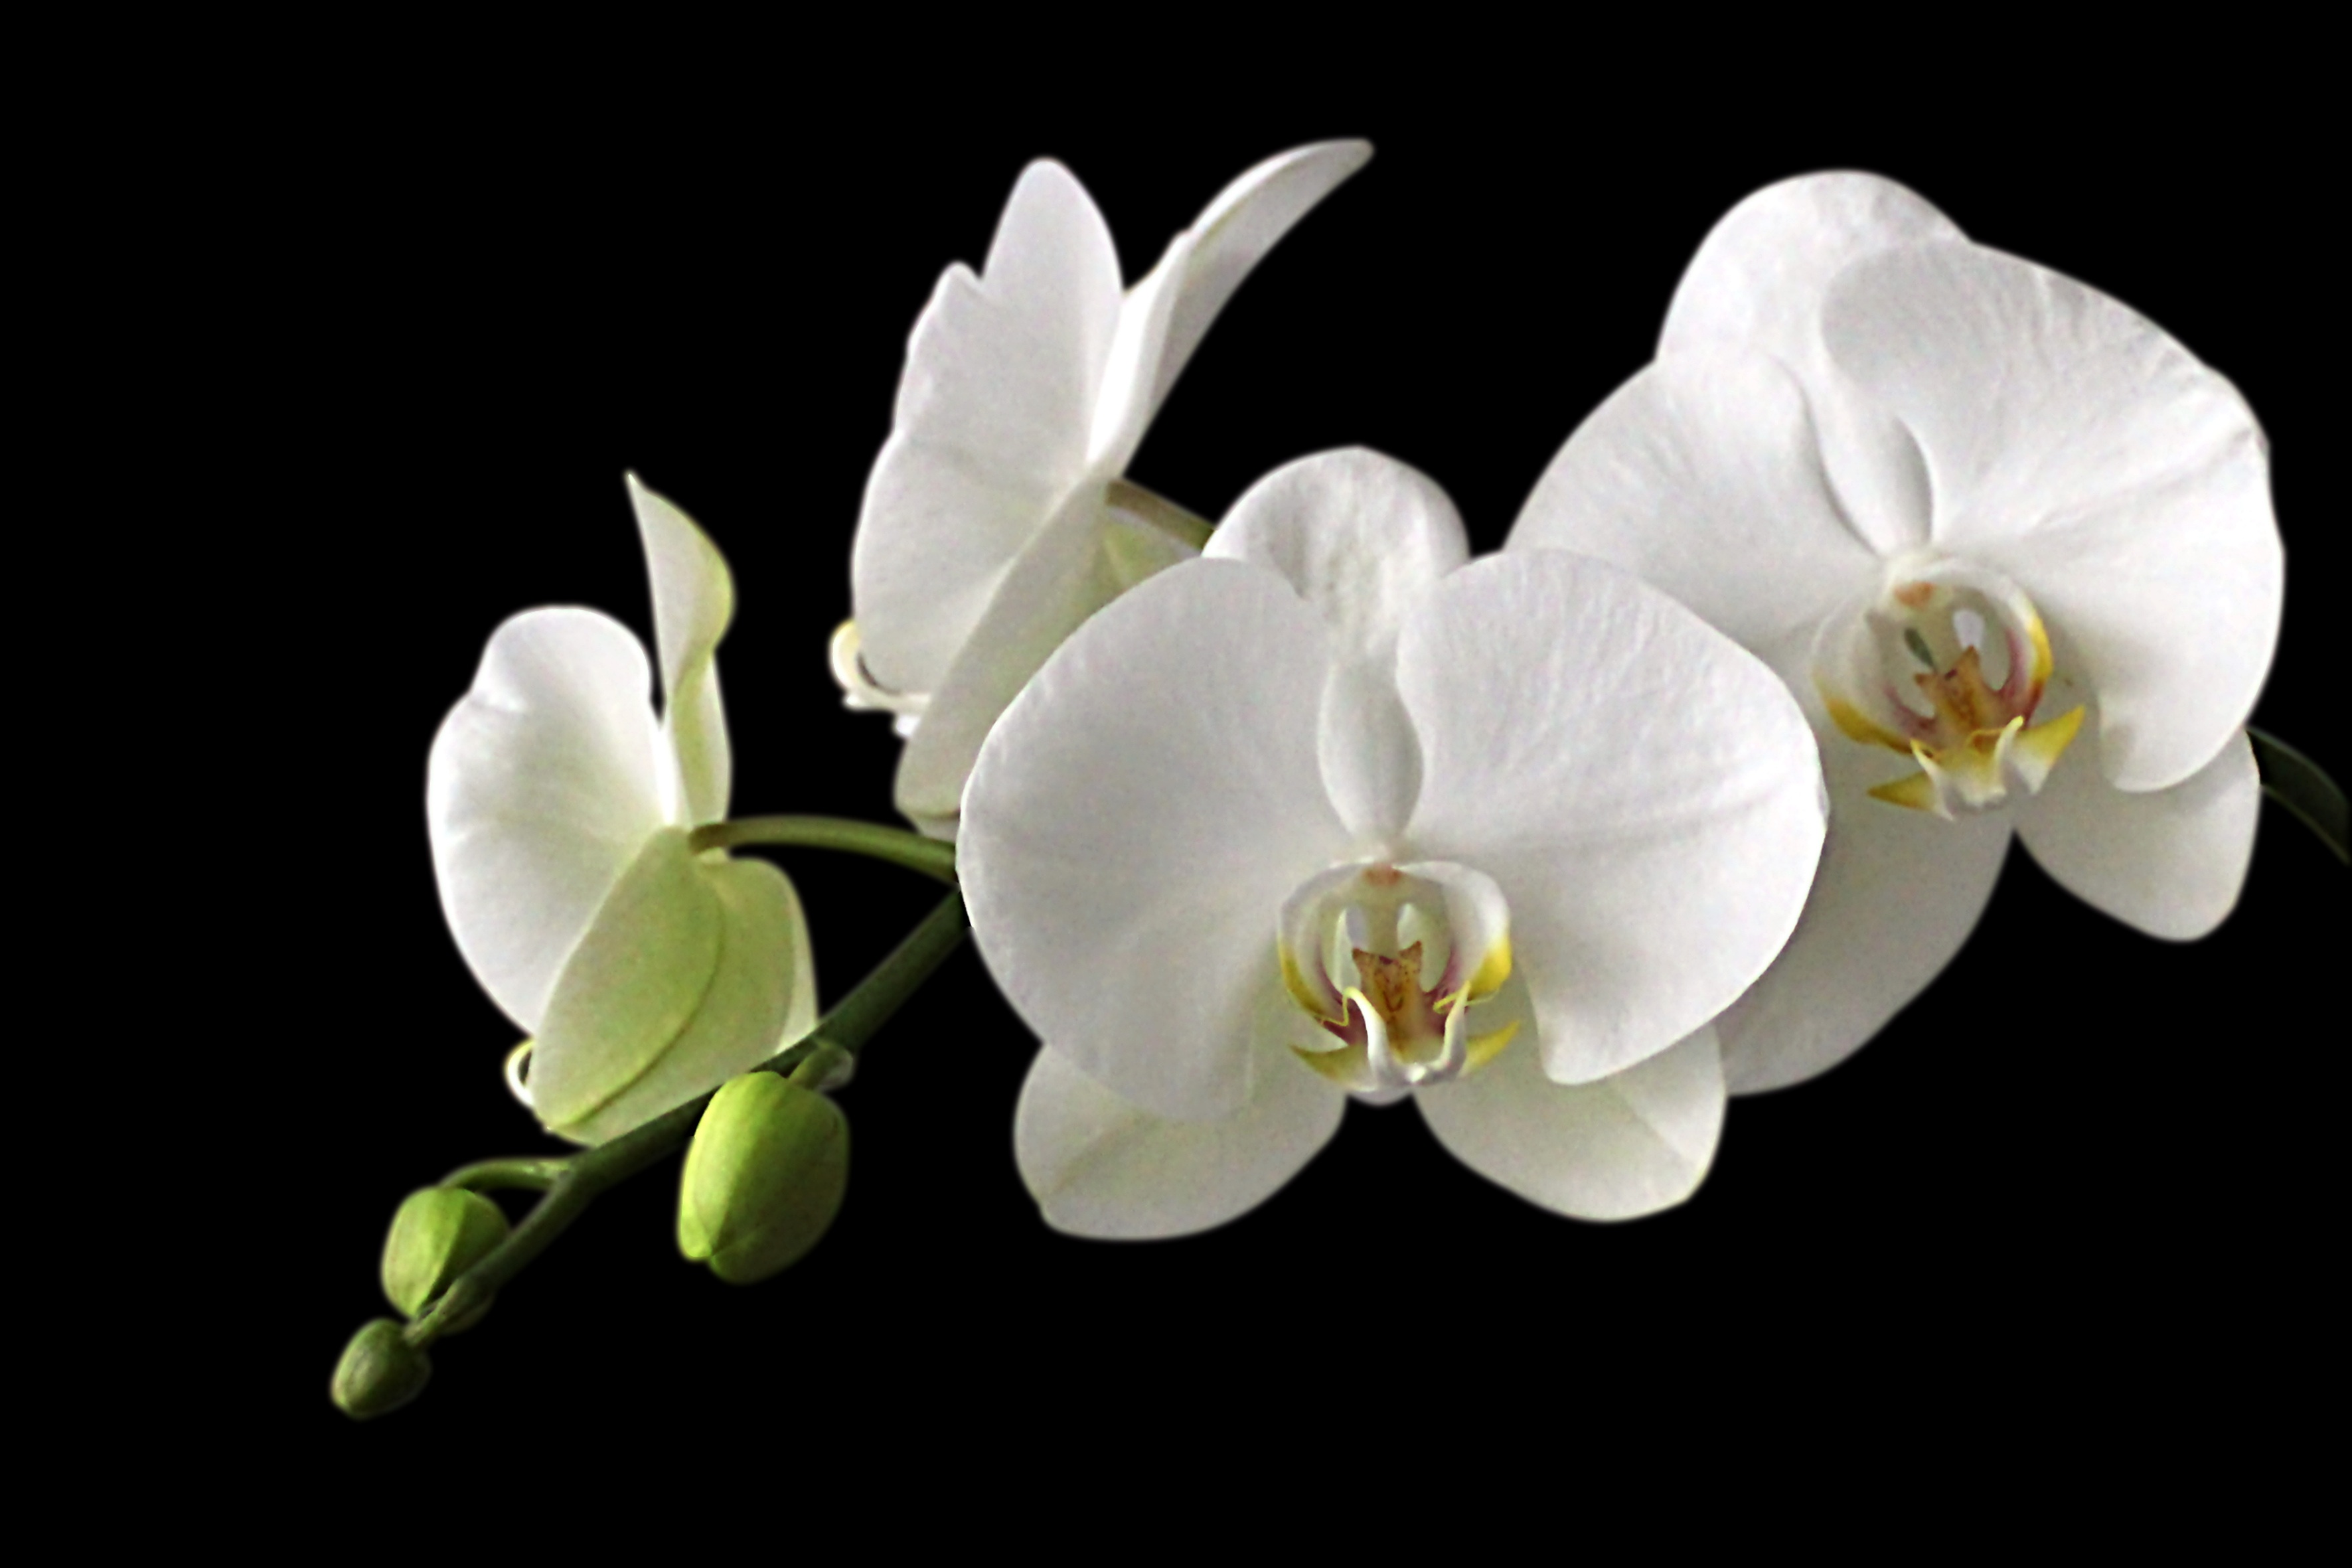
blossom, plant, white, flower, petal, bloom, flora, orchid, macro photography, jasmine, flowering plant, orchid meadow, cattleya, dendrobium, land plant, moth orchid